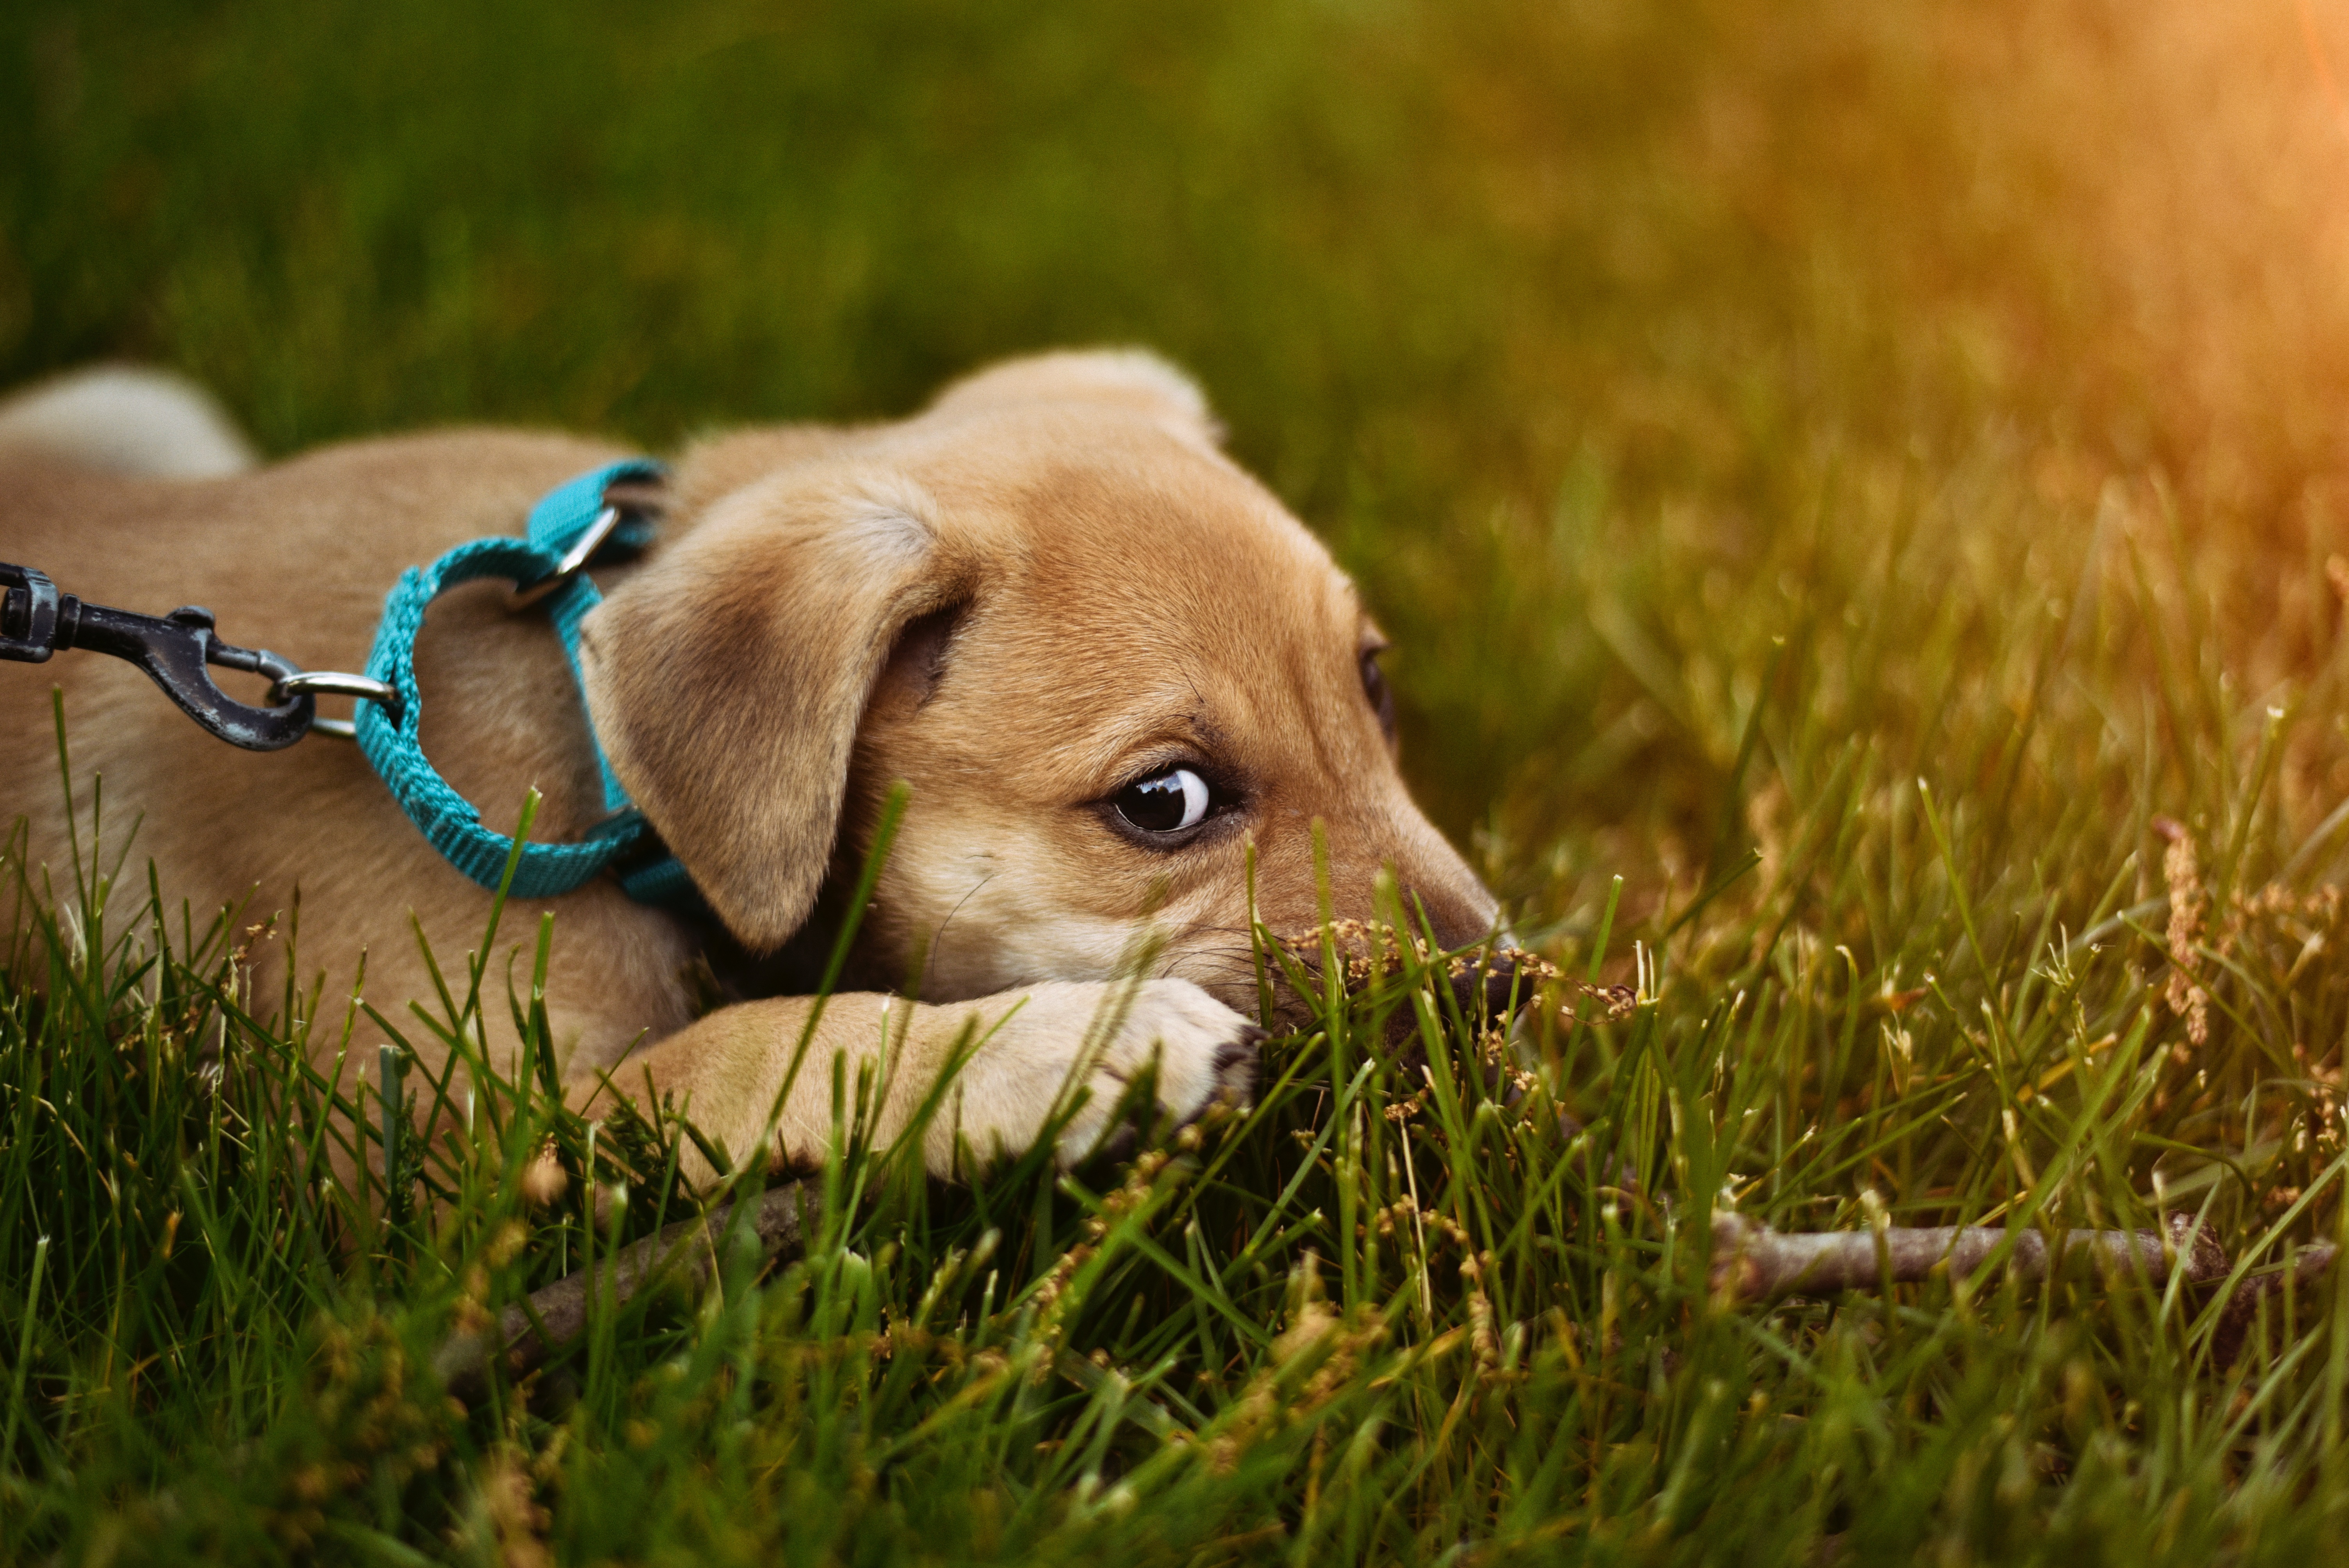
grass, puppy, dog, mammal, close up, vertebrate, dog like mammal